Bear Creek Motel

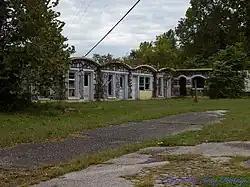

The Bear Creek Motel is a historic motel on United States Route 65 in Bear Creek Springs, Arkansas. It is a single T-shaped stone and concrete building, built in 1936 to replace a wood-framed tourist accommodation that had burned down. The building has a distinctive wave-shaped concrete roof, intended to lure travelers off the road, and houses five guest rooms and an office. The wave shape is continued in the guest rooms, which have barrel-vaulted ceilings, and are also finished in concrete and stone veneer.